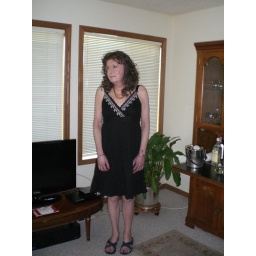
Standing in my black sun dress